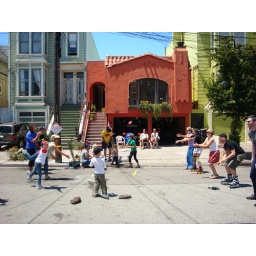
Zoom in on the pink balloon in front of the left garage. People playing in the street on Sunday Streets in the Mission.